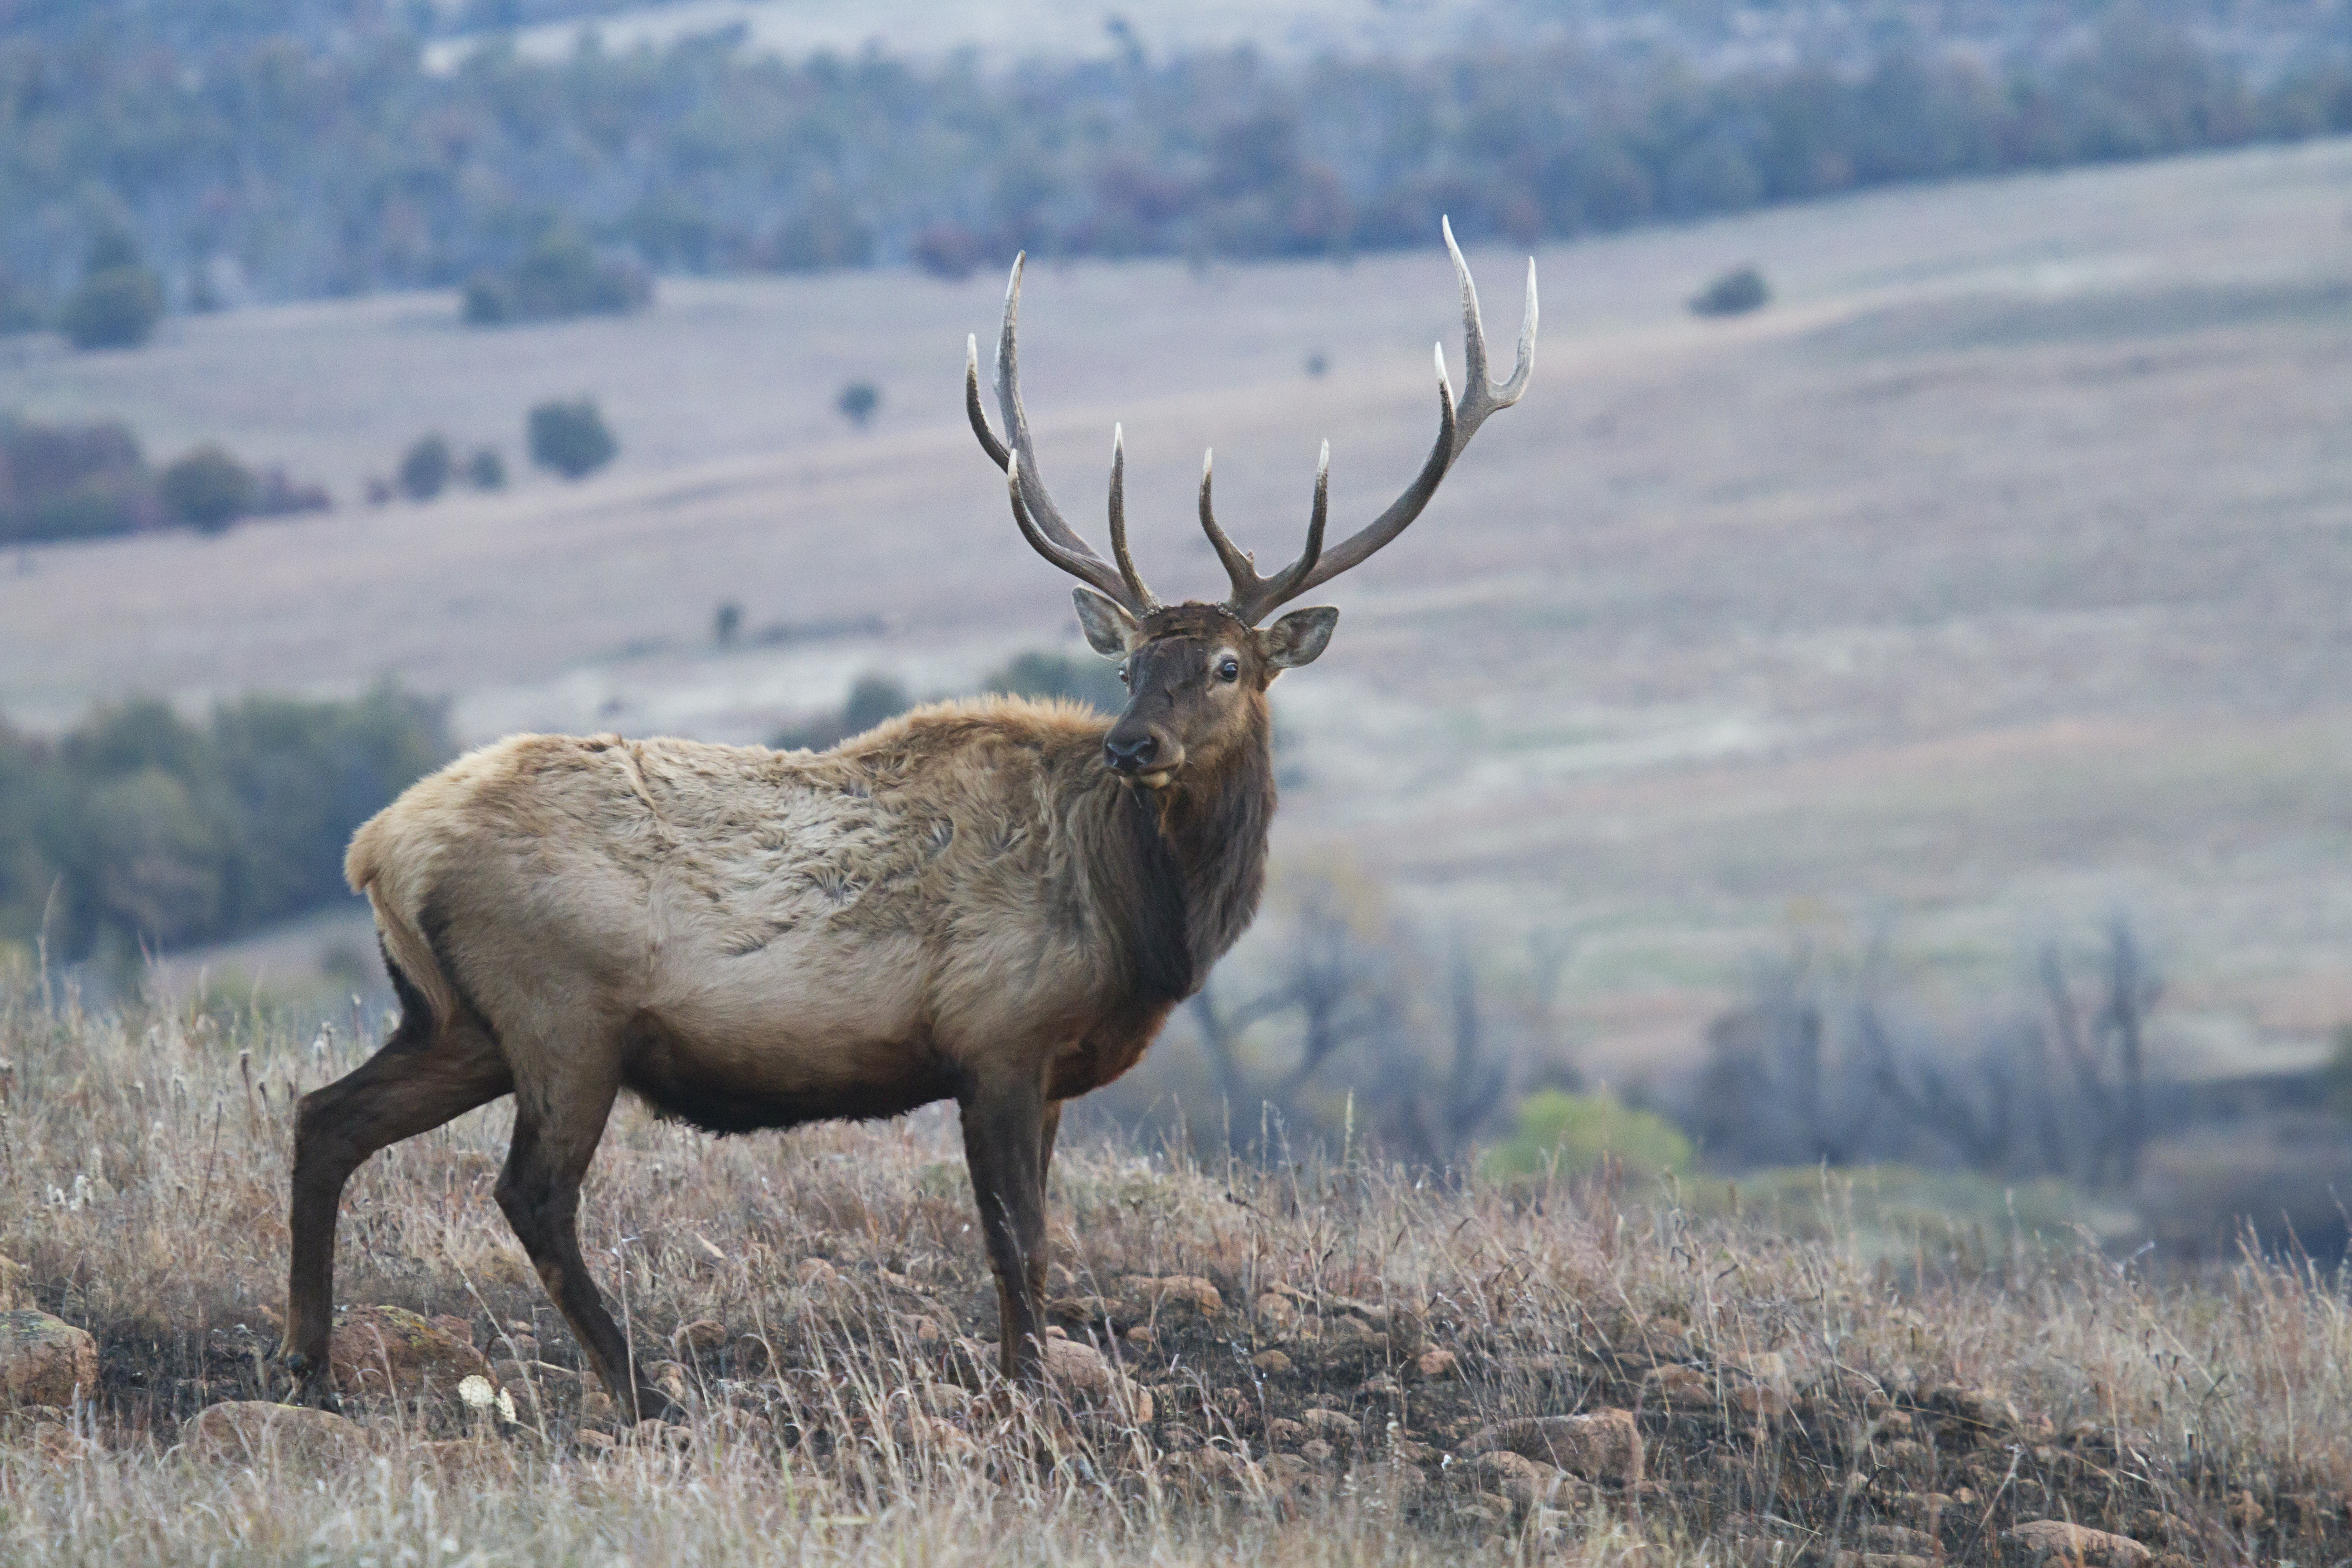
prairie, wildlife, deer, mammal, fauna, reindeer, vertebrate, oklahoma, larrysmith, elk, wichitamountains, bullelk, white tailed deer